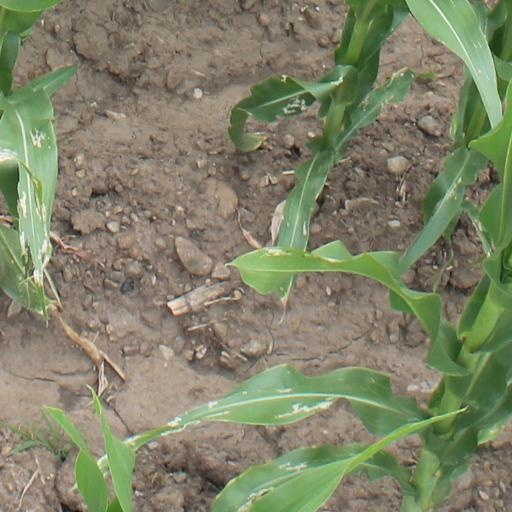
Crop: maize; corn